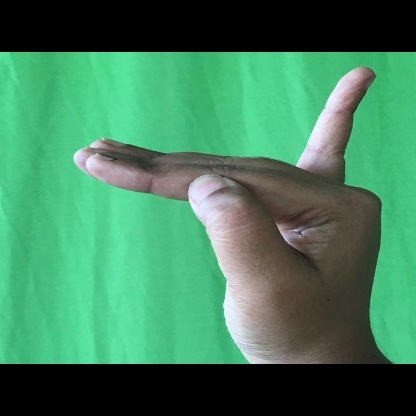
Mudra: Hamsapaksha